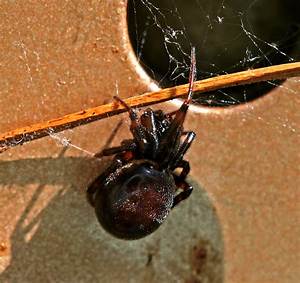
Label: ragno